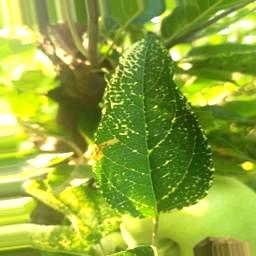
Label: Apple_Mosaic